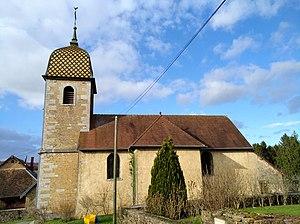
Ferrières-les-Bois (Doubs, France) en janvier 2018.